Pinoy Big Brother

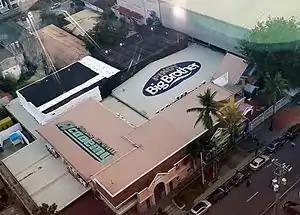
The "Pinoy Big Brother" studios as seen from the 12th floor of ELJ Communications Center. On the lower left of the picture is the facade designed for the former reality television show "Pinoy Dream Academy", on the upper left is the Pinoy Big Brother activity area, while on the upper right of the picture are the swimming pool area and the Pinoy Big Brother multi-purpose hall.

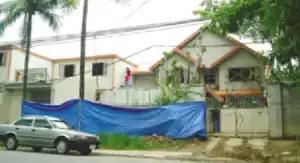
The "Pinoy Big Brother" House during its construction. It sits in a 1,400-sq. m. property.

The location of the "Pinoy Big Brother" House used to occupy an old house; it was demolished in order to give way for the show. The house was built within 79 days in 2005 and was built by 50 men round-the-clock. The house is actually a large, fully air-conditioned studio with a facade made to look like an ideal middle-class house. It is located just in front of the ELJ Communications Center in Eugenio Lopez Street, Diliman, Quezon City. The leftmost part of the facade was designed for another reality show franchise called "Pinoy Dream Academy" until 2011 when it was entirely removed in favor of "Big Brother". The interior of the studio is designed to look like a real house with themes and interior design changing for every season of the show. The studio is also designed to capture every "housemate's" activities with state-of-the-art surveillance cameras and microphones. The house is surrounded by walls with two-way mirrors to allow cameramen to directly shoot from behind of the mirrors. The studio has backlots that are utilized for several purposes depending on the season's theme. Currently, the backlots are utilized as an activity area, swimming pool area, and multi-purpose hall. Previously, it was also used for a garden, a resort, a concert hall for "Pinoy Dream Academy", an eviction hall, and even a slum. The multi-purpose hall, in particular, is used by the ABS-CBN Foundation as a relief goods storage facility during calamities. The house's set-up is that of a bungalow, even though the facade is obviously designed as a two-storey house. The second floor houses a state-of-the-art master control room and several amenities designed for the program's crew. Although any form of communication from the outside world is banned inside the house, there is a large flat-screen television set in the living room, used for only 2 purposes: